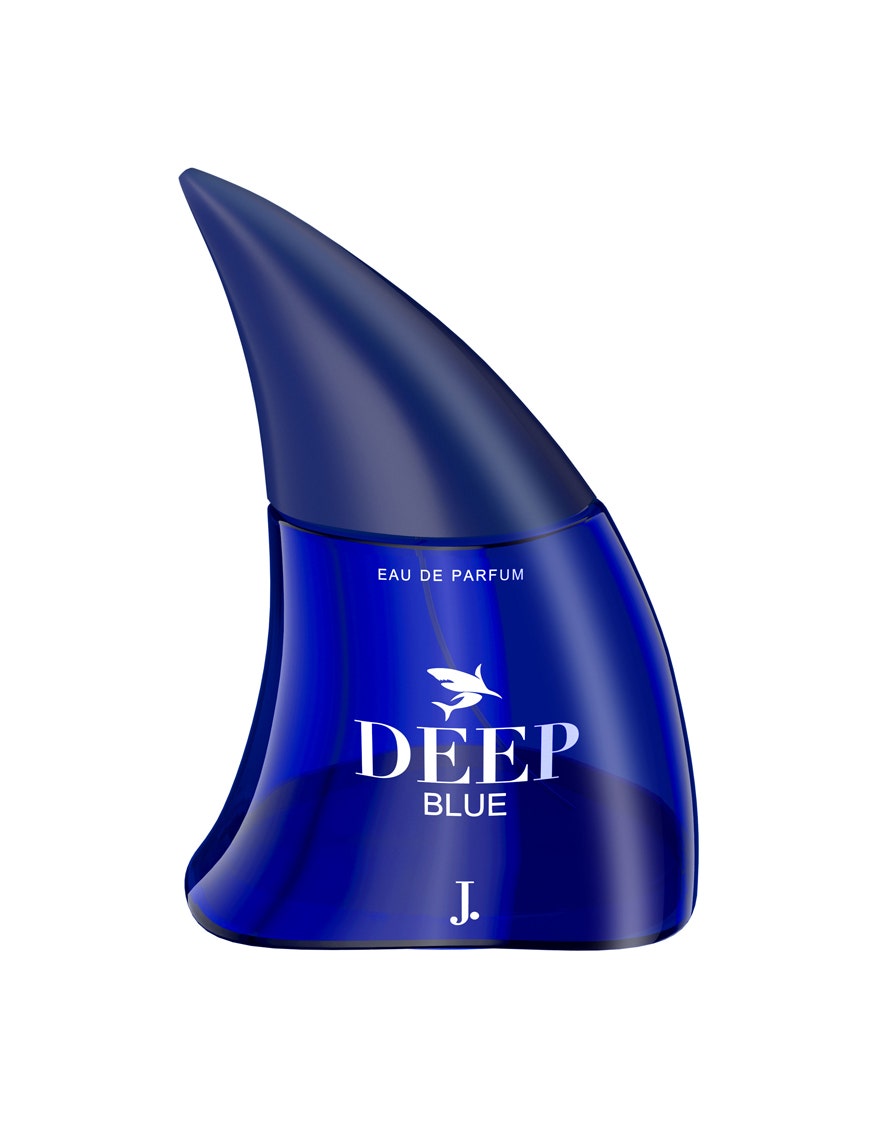
blue jag shark shark fin eap for